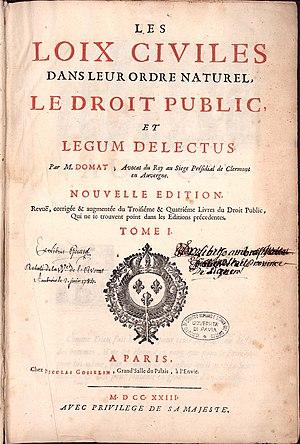
Jean Domat, ou Daumat, né à Clermont en Auvergne, est un jurisconsulte français, chef de file du mouvement rationaliste en France au XVIIᵉ siècle, auquel il a donné un élan décisif.